Zábřeh

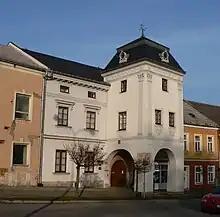
Zábřeh Museum

The international railway corridor Prague–Zábřeh–Ostrava–Warsaw runs along the Moravská Sázava. The town's main railway station is named "Zábřeh na Moravě" (literally "Zábřeh in Moravia") to distinguish it from the eponymous station in Dolní Benešov. There is also a railway station of local significance, "Zábřeh na Moravě zastávka".